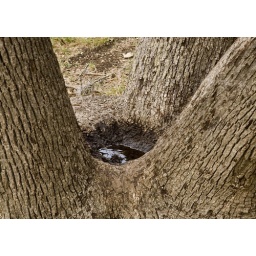
one oak with three trunks and bowl of water in center